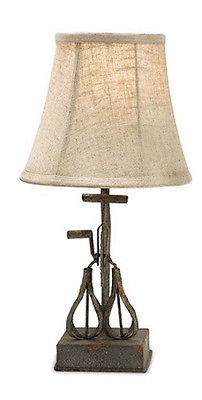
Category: lamp